Omensetter's Luck

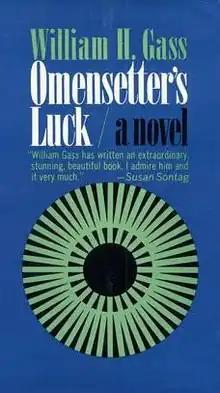
Cover of first edition

Omensetter's Luck is the first novel by William H. Gass, published in 1966.